Rokot

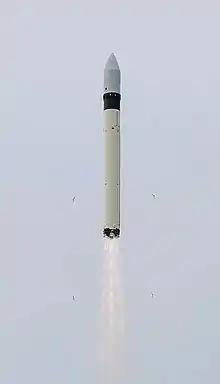
Rokot launch vehicle

Rokot ( meaning "Rumble" or "Boom"), also transliterated Rockot, was a Soviet Union (later Russian) space launch vehicle that was capable of launching a payload of into a Earth orbit with 63° inclination. It was based on the UR-100N (SS-19 Stiletto) intercontinental ballistic missile (ICBM), supplied and operated by Khrunichev State Research and Production Space Center. The first launches started in the 1990s from Baikonur Cosmodrome out of a silo. Later commercial launches commenced from Plesetsk Cosmodrome using a launch ramp specially rebuilt from one for the Kosmos-3M launch vehicle. The cost of the launcher itself was about US$15 million in 1999; The contract with European Space Agency (ESA) for launching Swarm in September 2013 was worth €27.1 million (US$36 million).